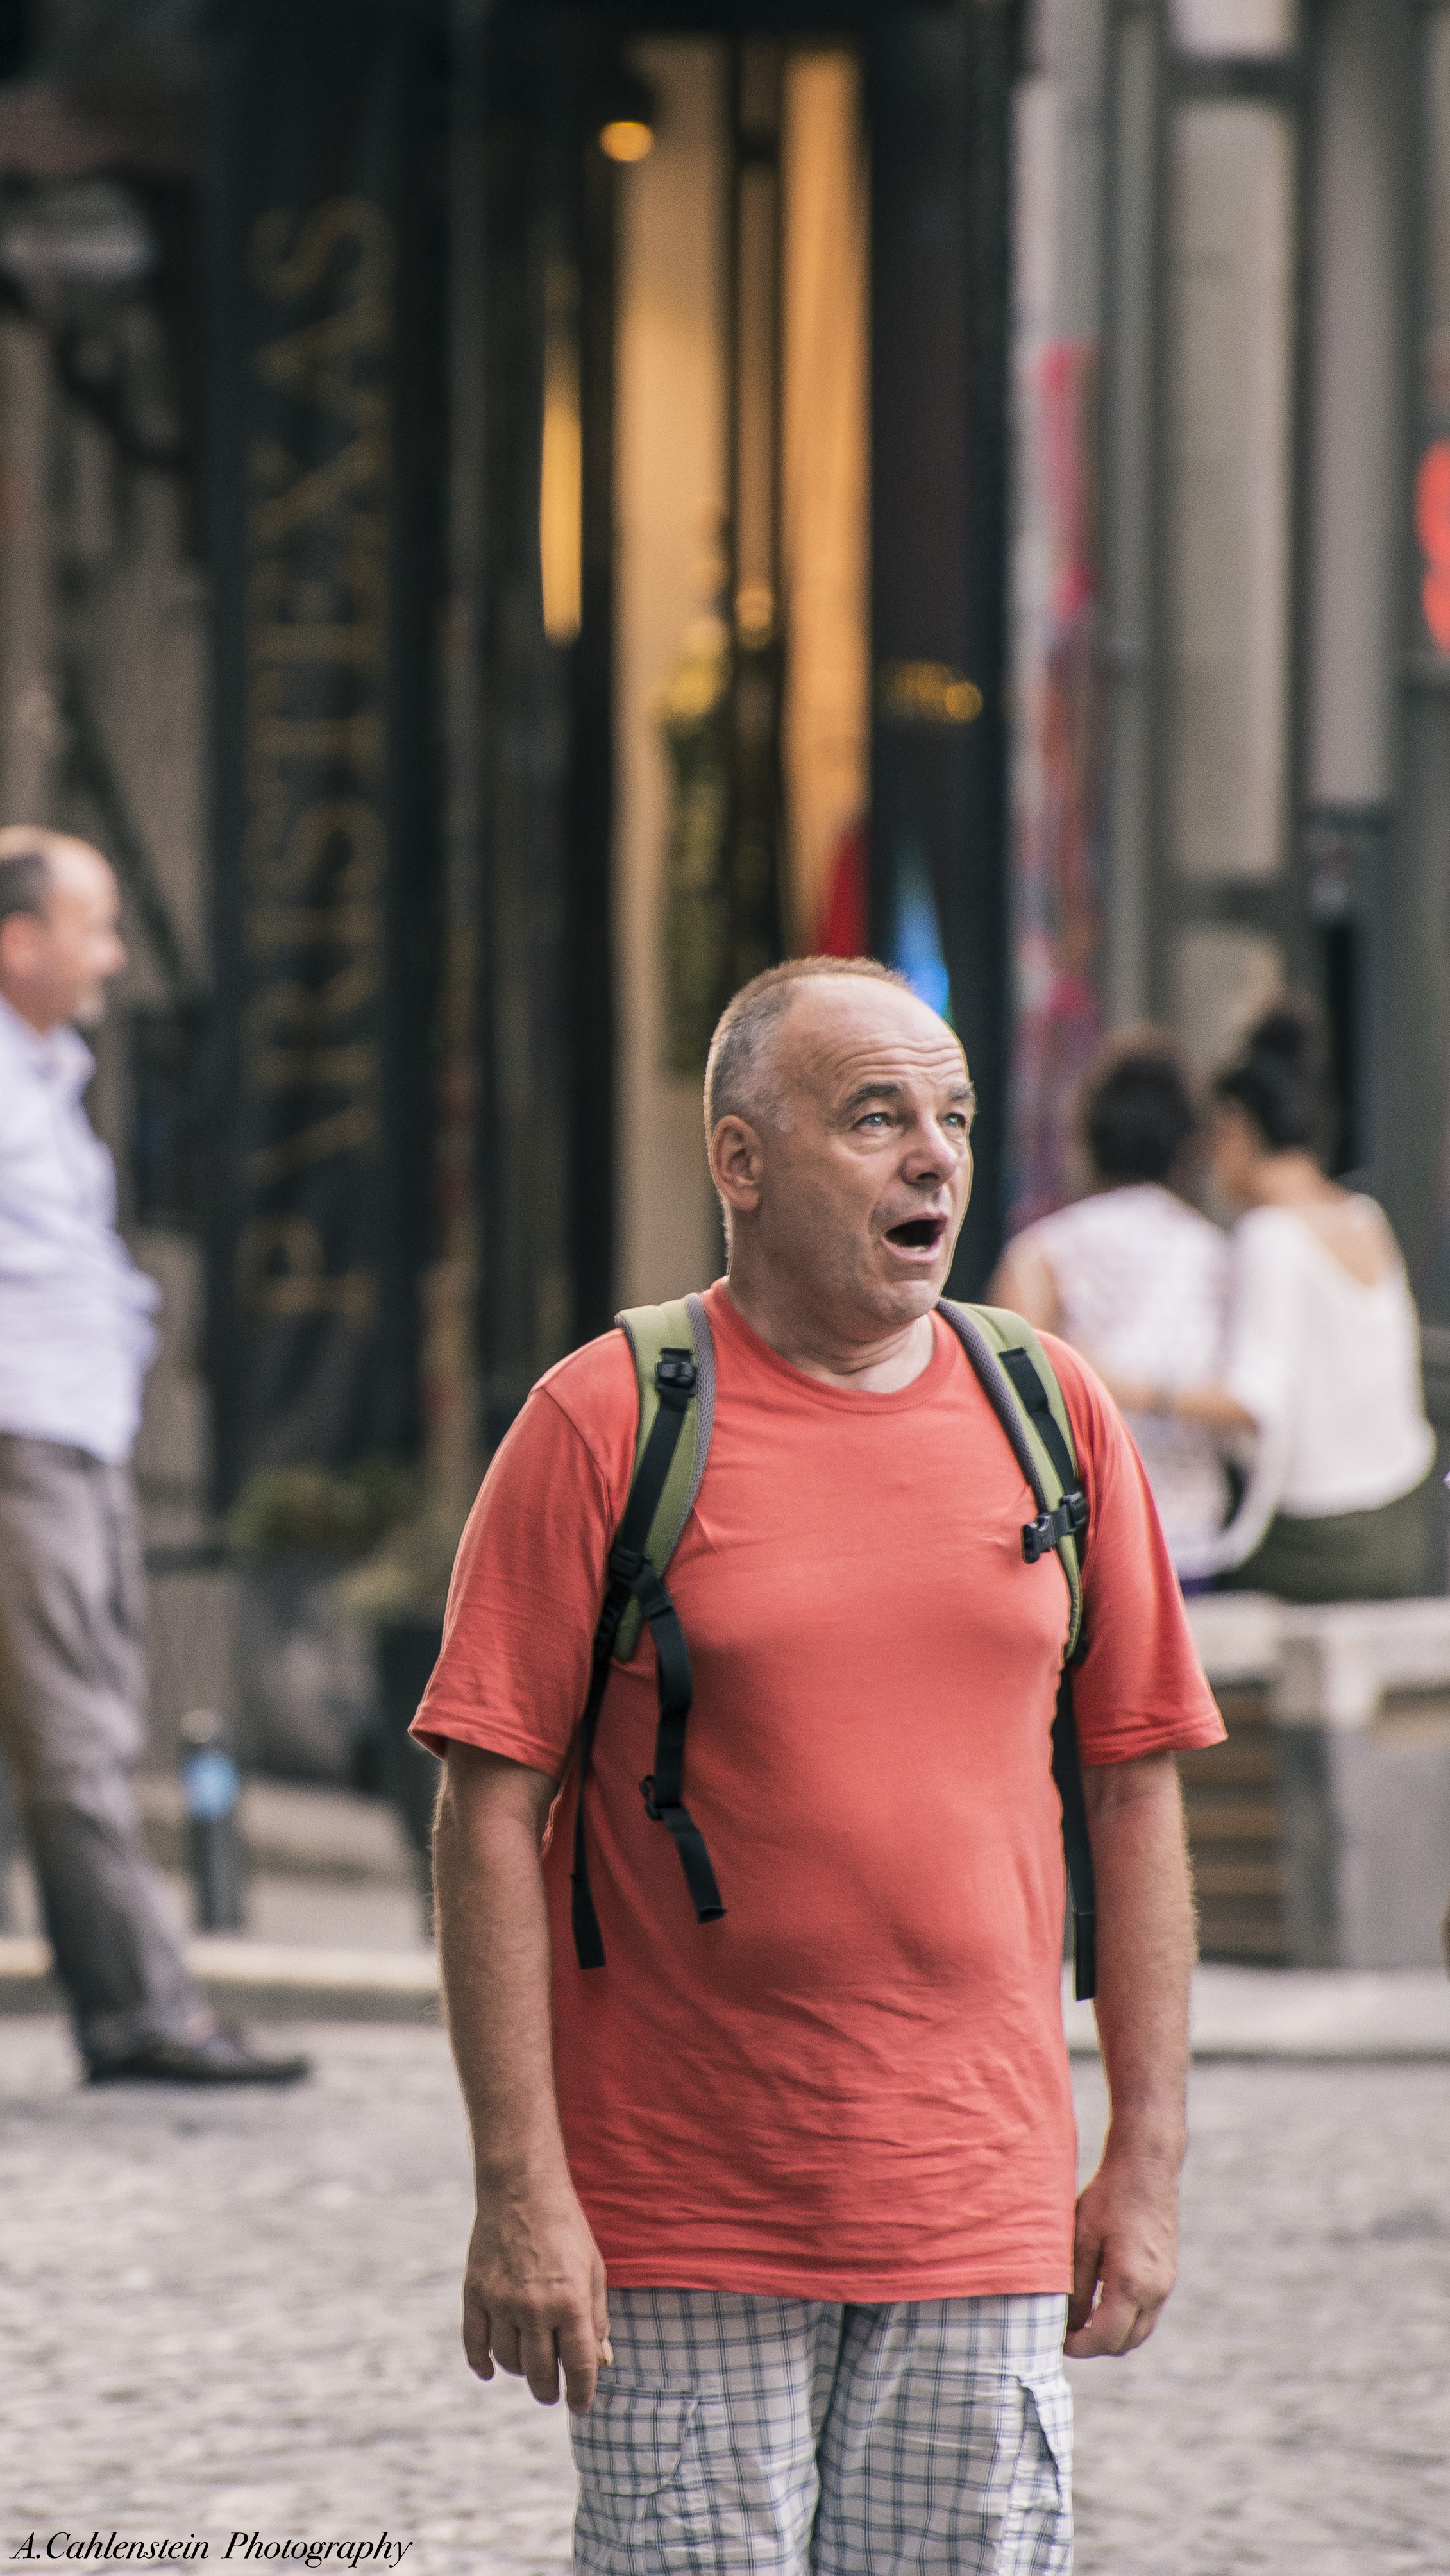
man, person, people, road, street, male, europe, spring, red, tower, color, asia, child, temple, turkey, photograph, istanbul, galata